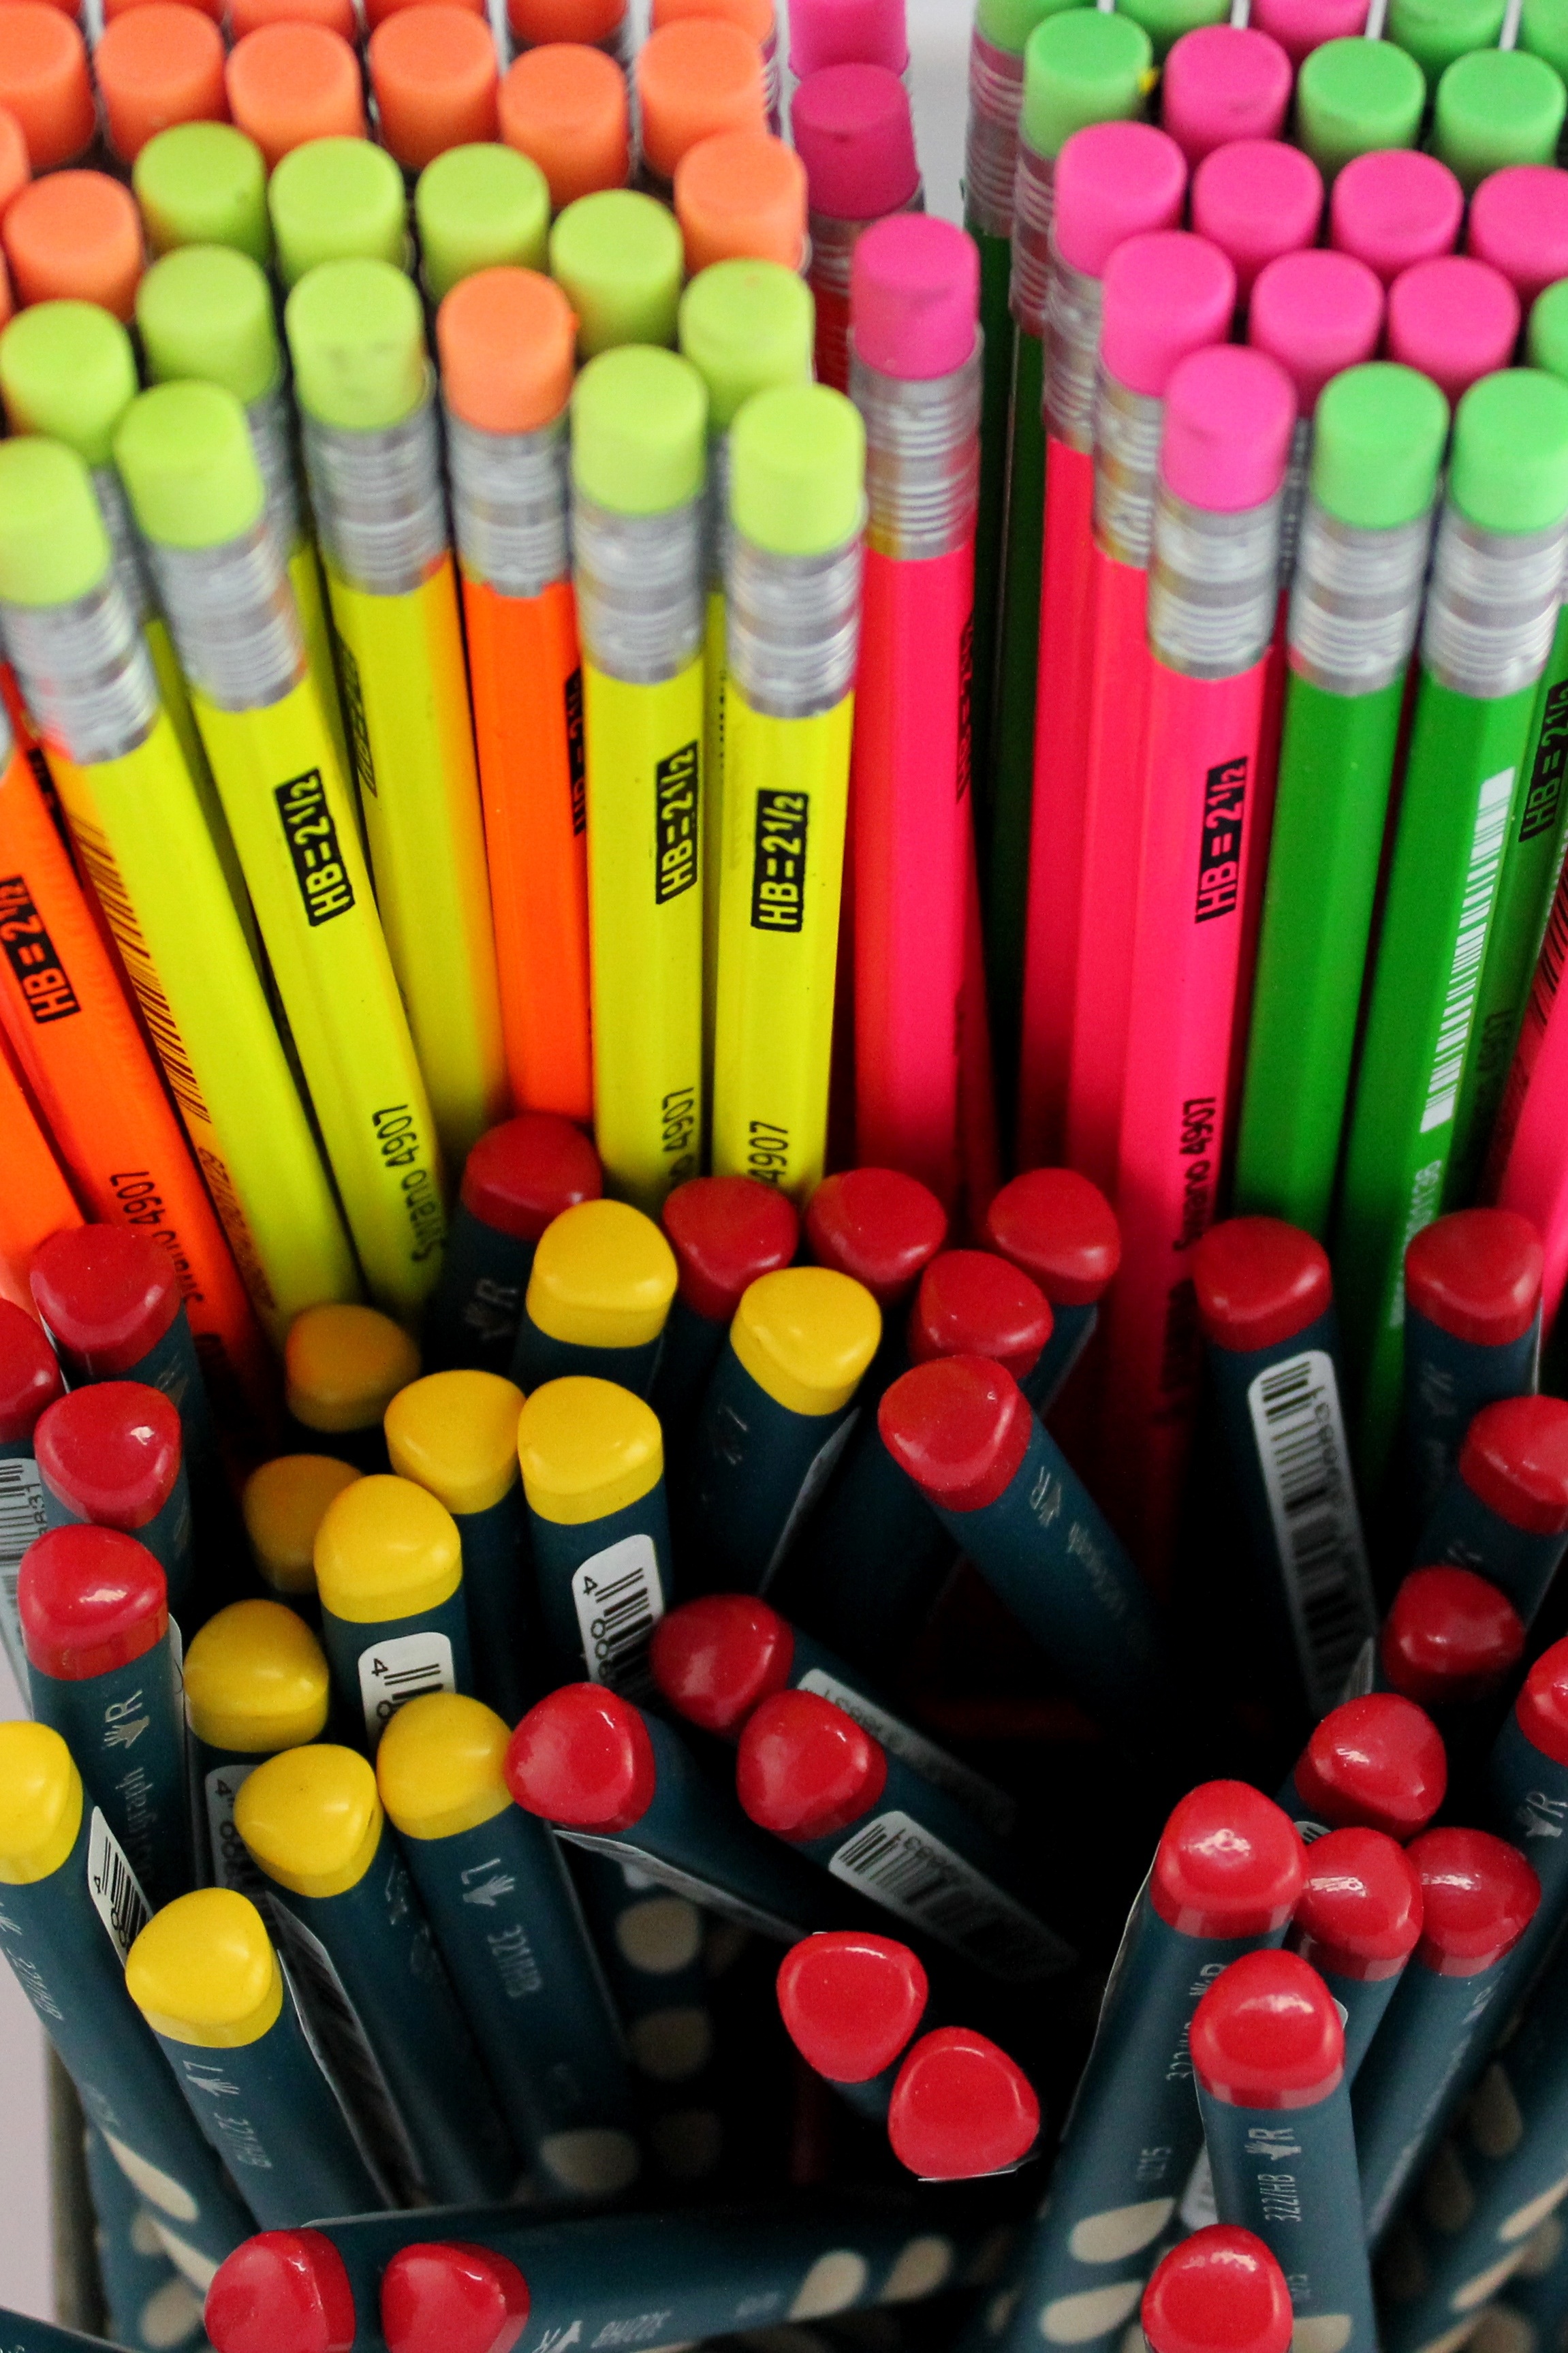
writing, pencil, green, red, color, child, crayon, children, drawing, school, pencils